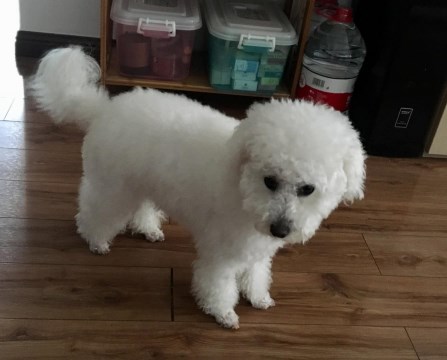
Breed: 3083-n000117-Bichon_Frise